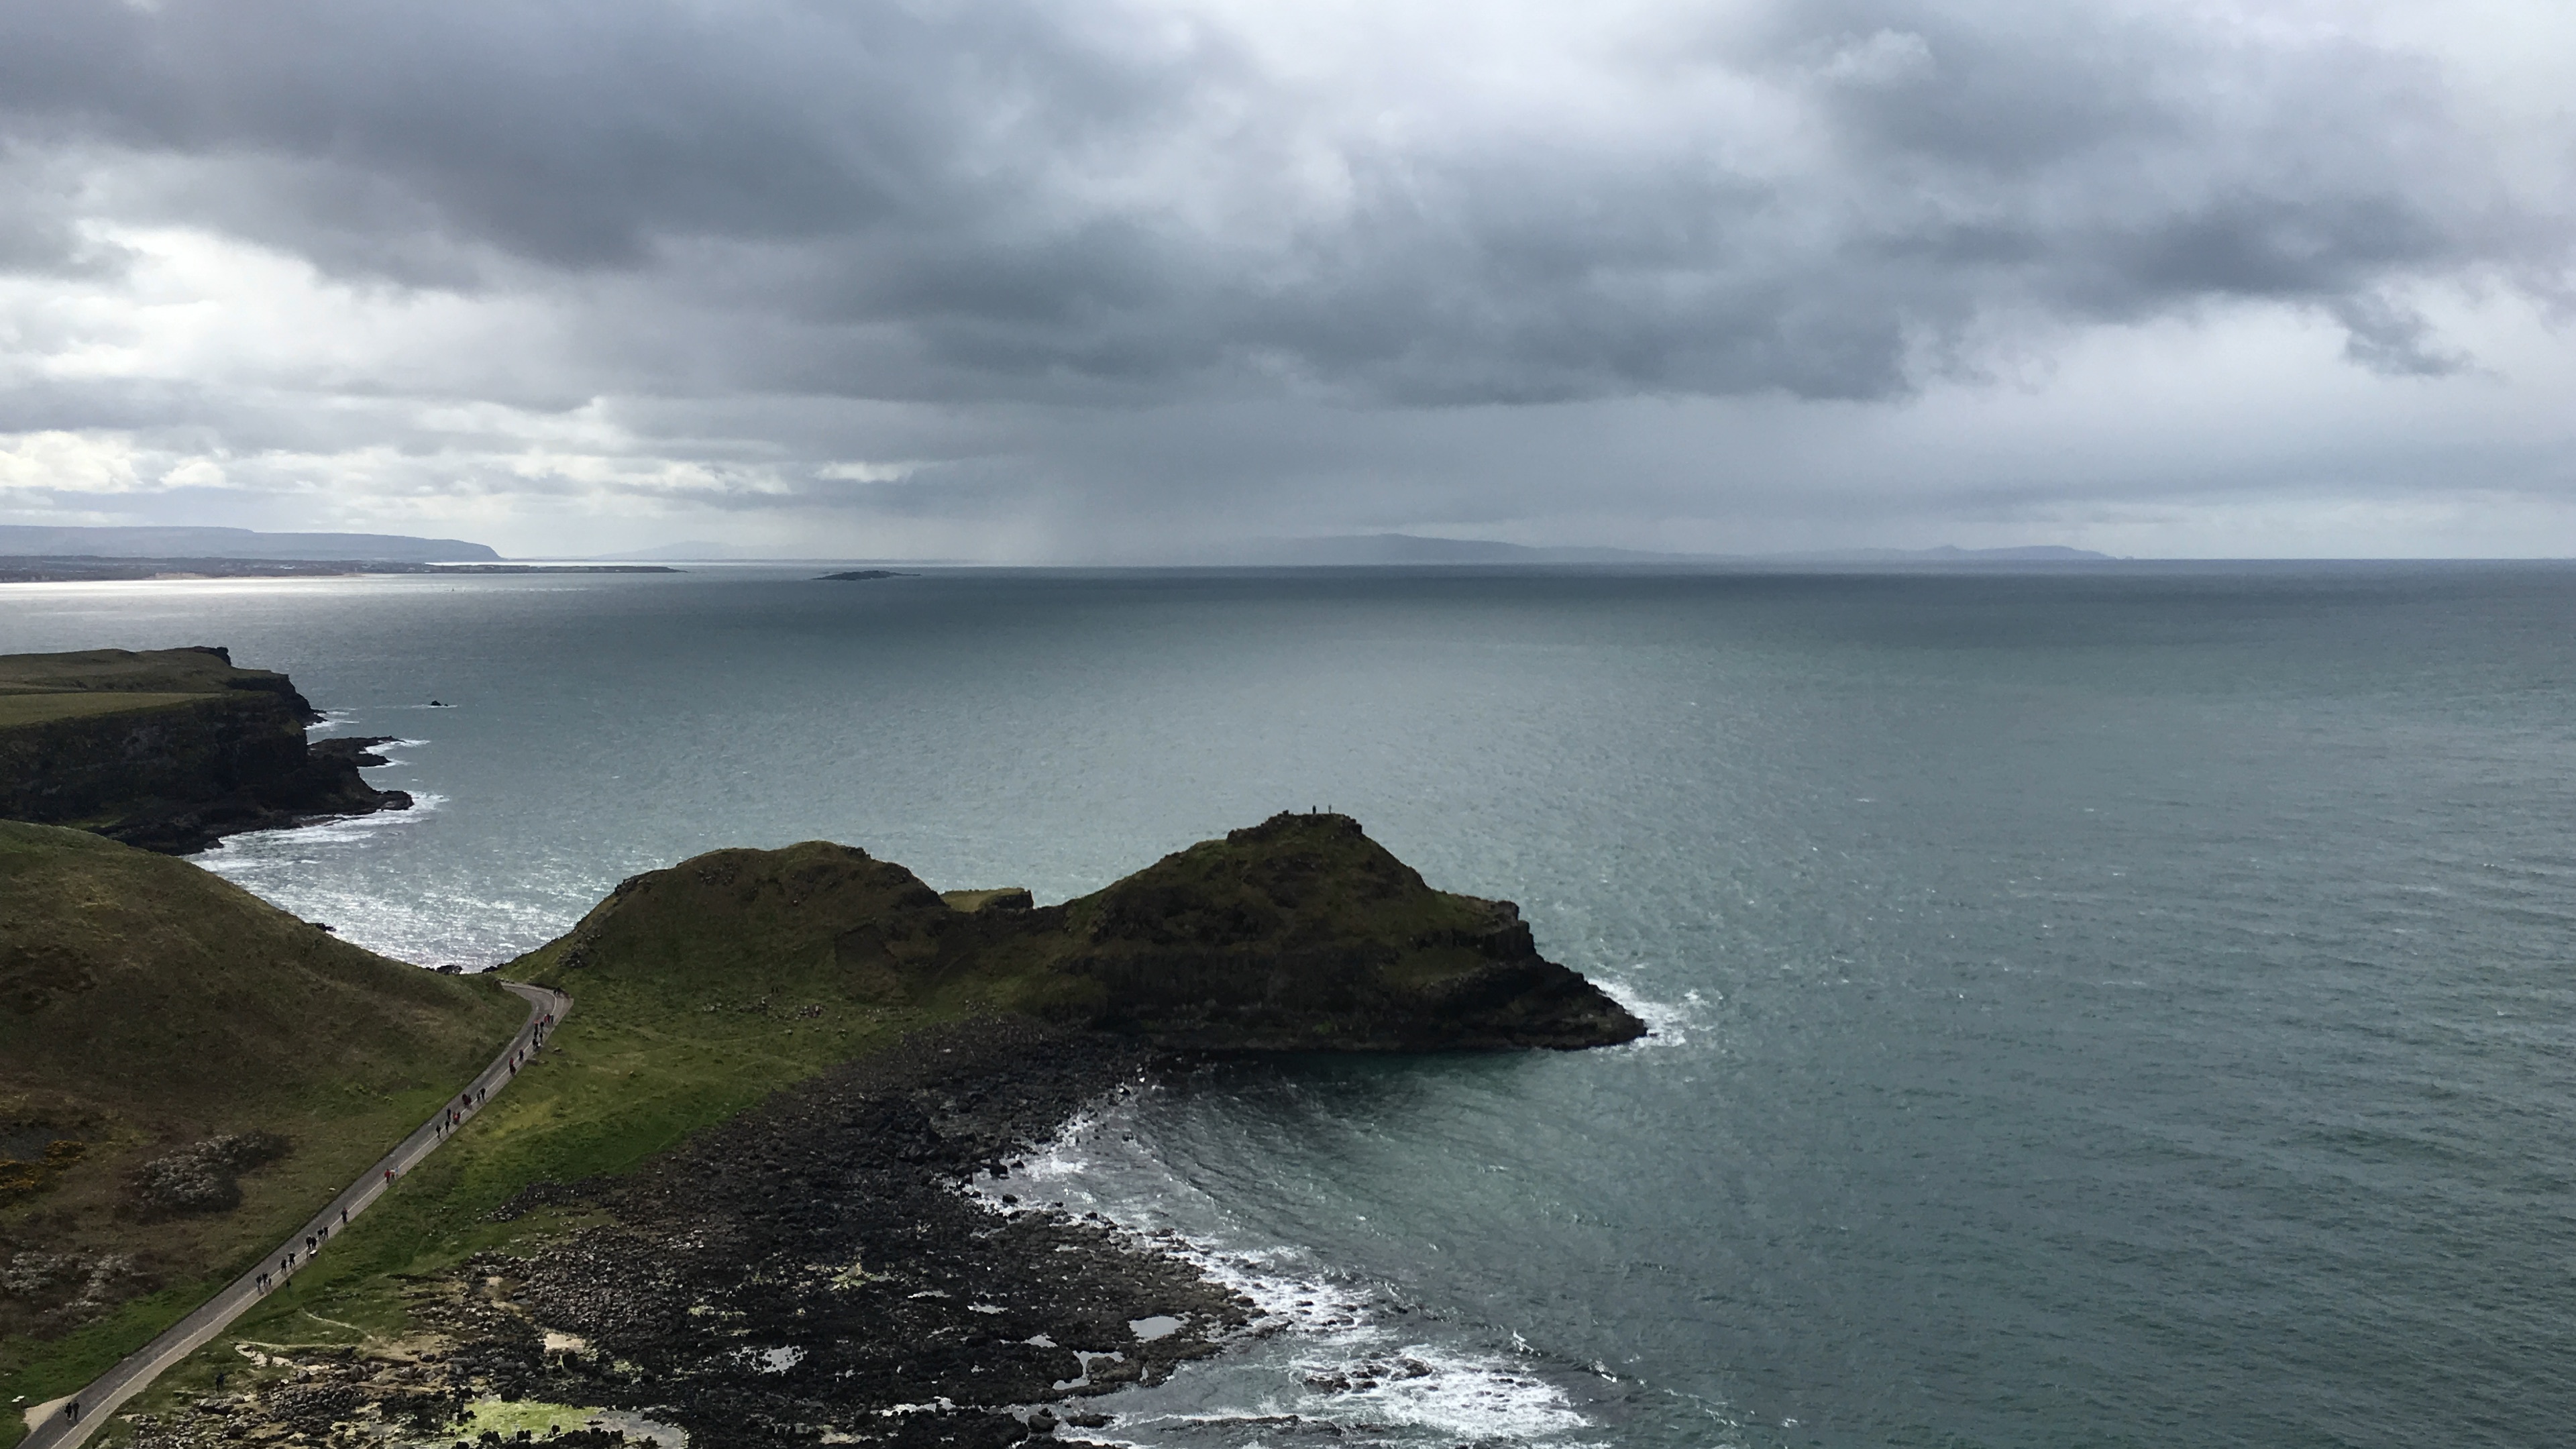
sea, coast, ocean, horizon, cloud, shore, wave, cliff, cove, weather, bay, fjord, terrain, body of water, loch, cape, atmospheric phenomenon, wind wave